Jacques Cornu

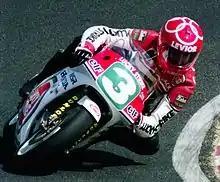
Cornu at the 1990 Japanese Grand Prix.

Jacques Cornu (born 15 May 1953) is a former Grand Prix motorcycle road racer from Switzerland. His best year was in 1988 when he won two races and finished in third place in the 250cc world championship. Cornu won three Grand Prix races during his career. In 1982, he teamed up with Jean Claude Chemarin to win the FIM Endurance World Championship.